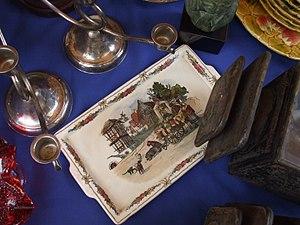
Henri Loux, la carriole du colporteur trainée par des chiens Faience de Sarreguemines, modèle Obernai, plat à gâteau, XIXe siècle.
La faïence de Sarreguemines est une production céramique qui s'est développée de 1790 à 2007 dans la ville de Sarreguemines.